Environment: lab
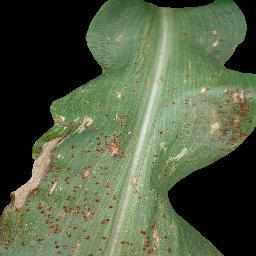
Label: common_rust